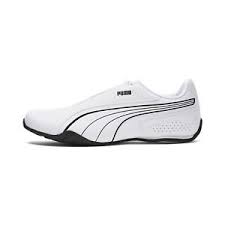
Label: Sneaker